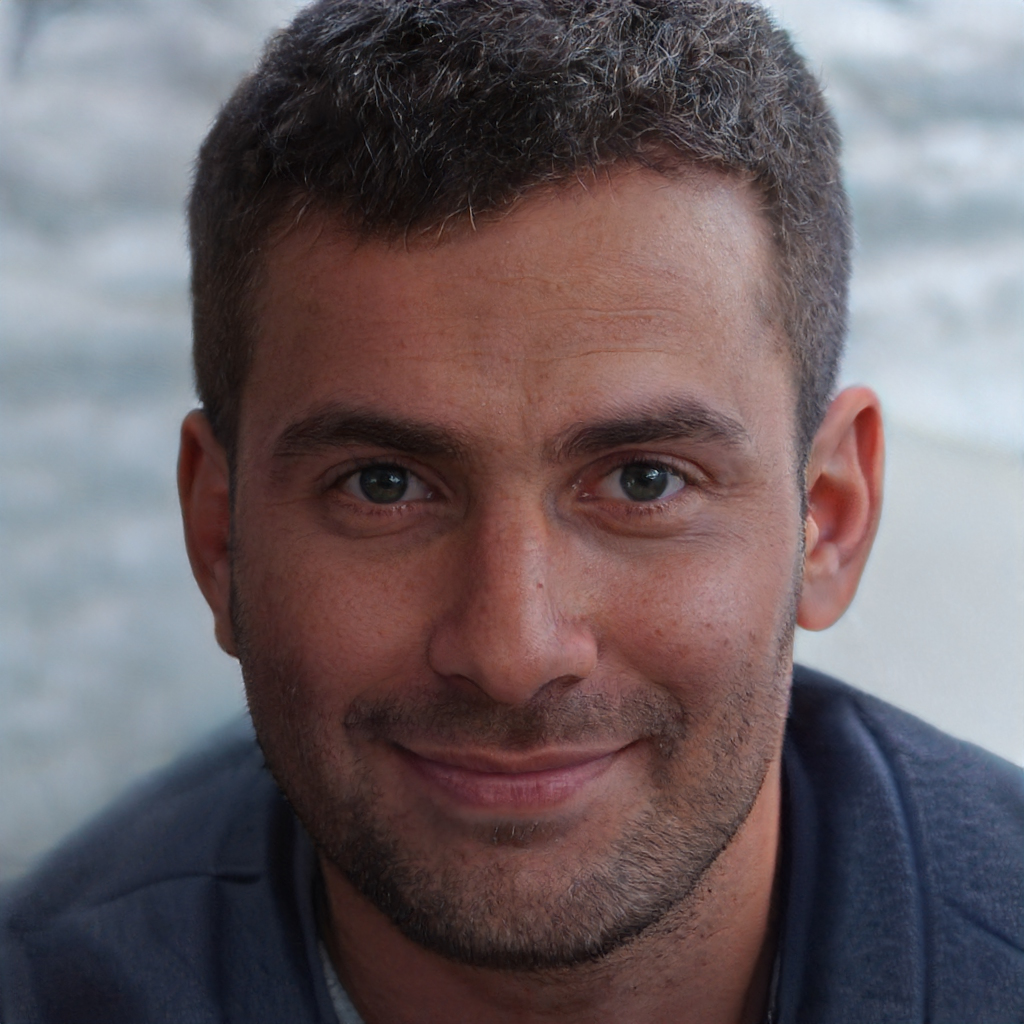
Gender: Male